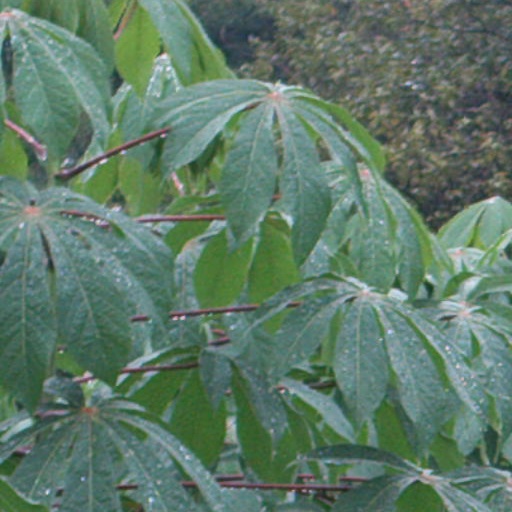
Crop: cassava